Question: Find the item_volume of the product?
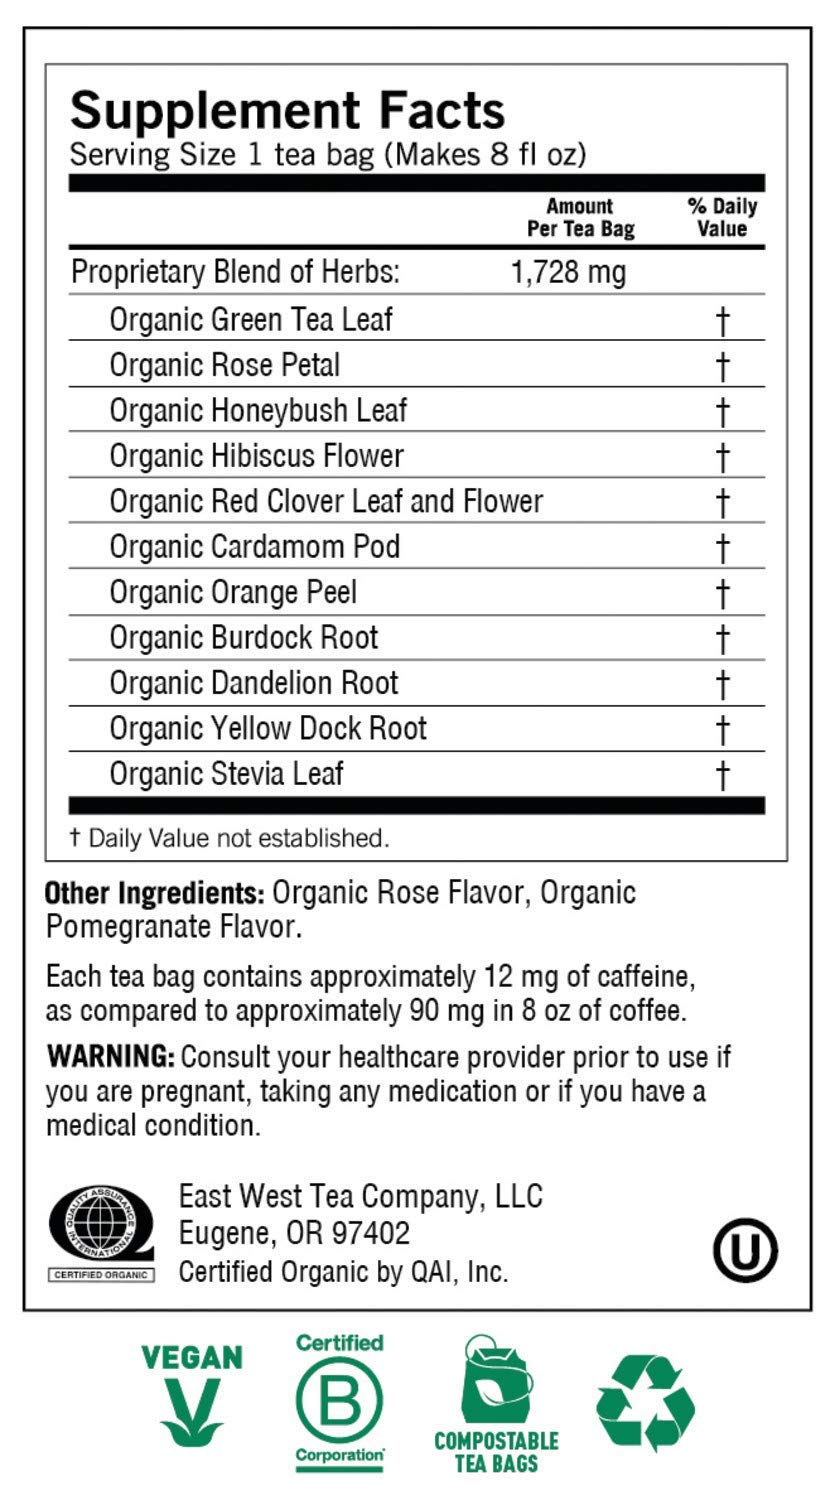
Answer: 8.0 fluid ounce